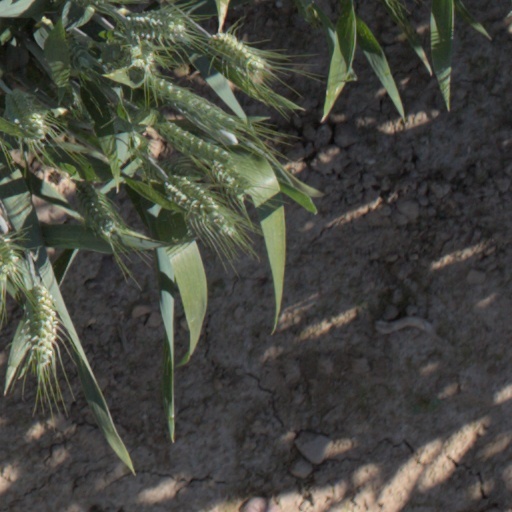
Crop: wheat